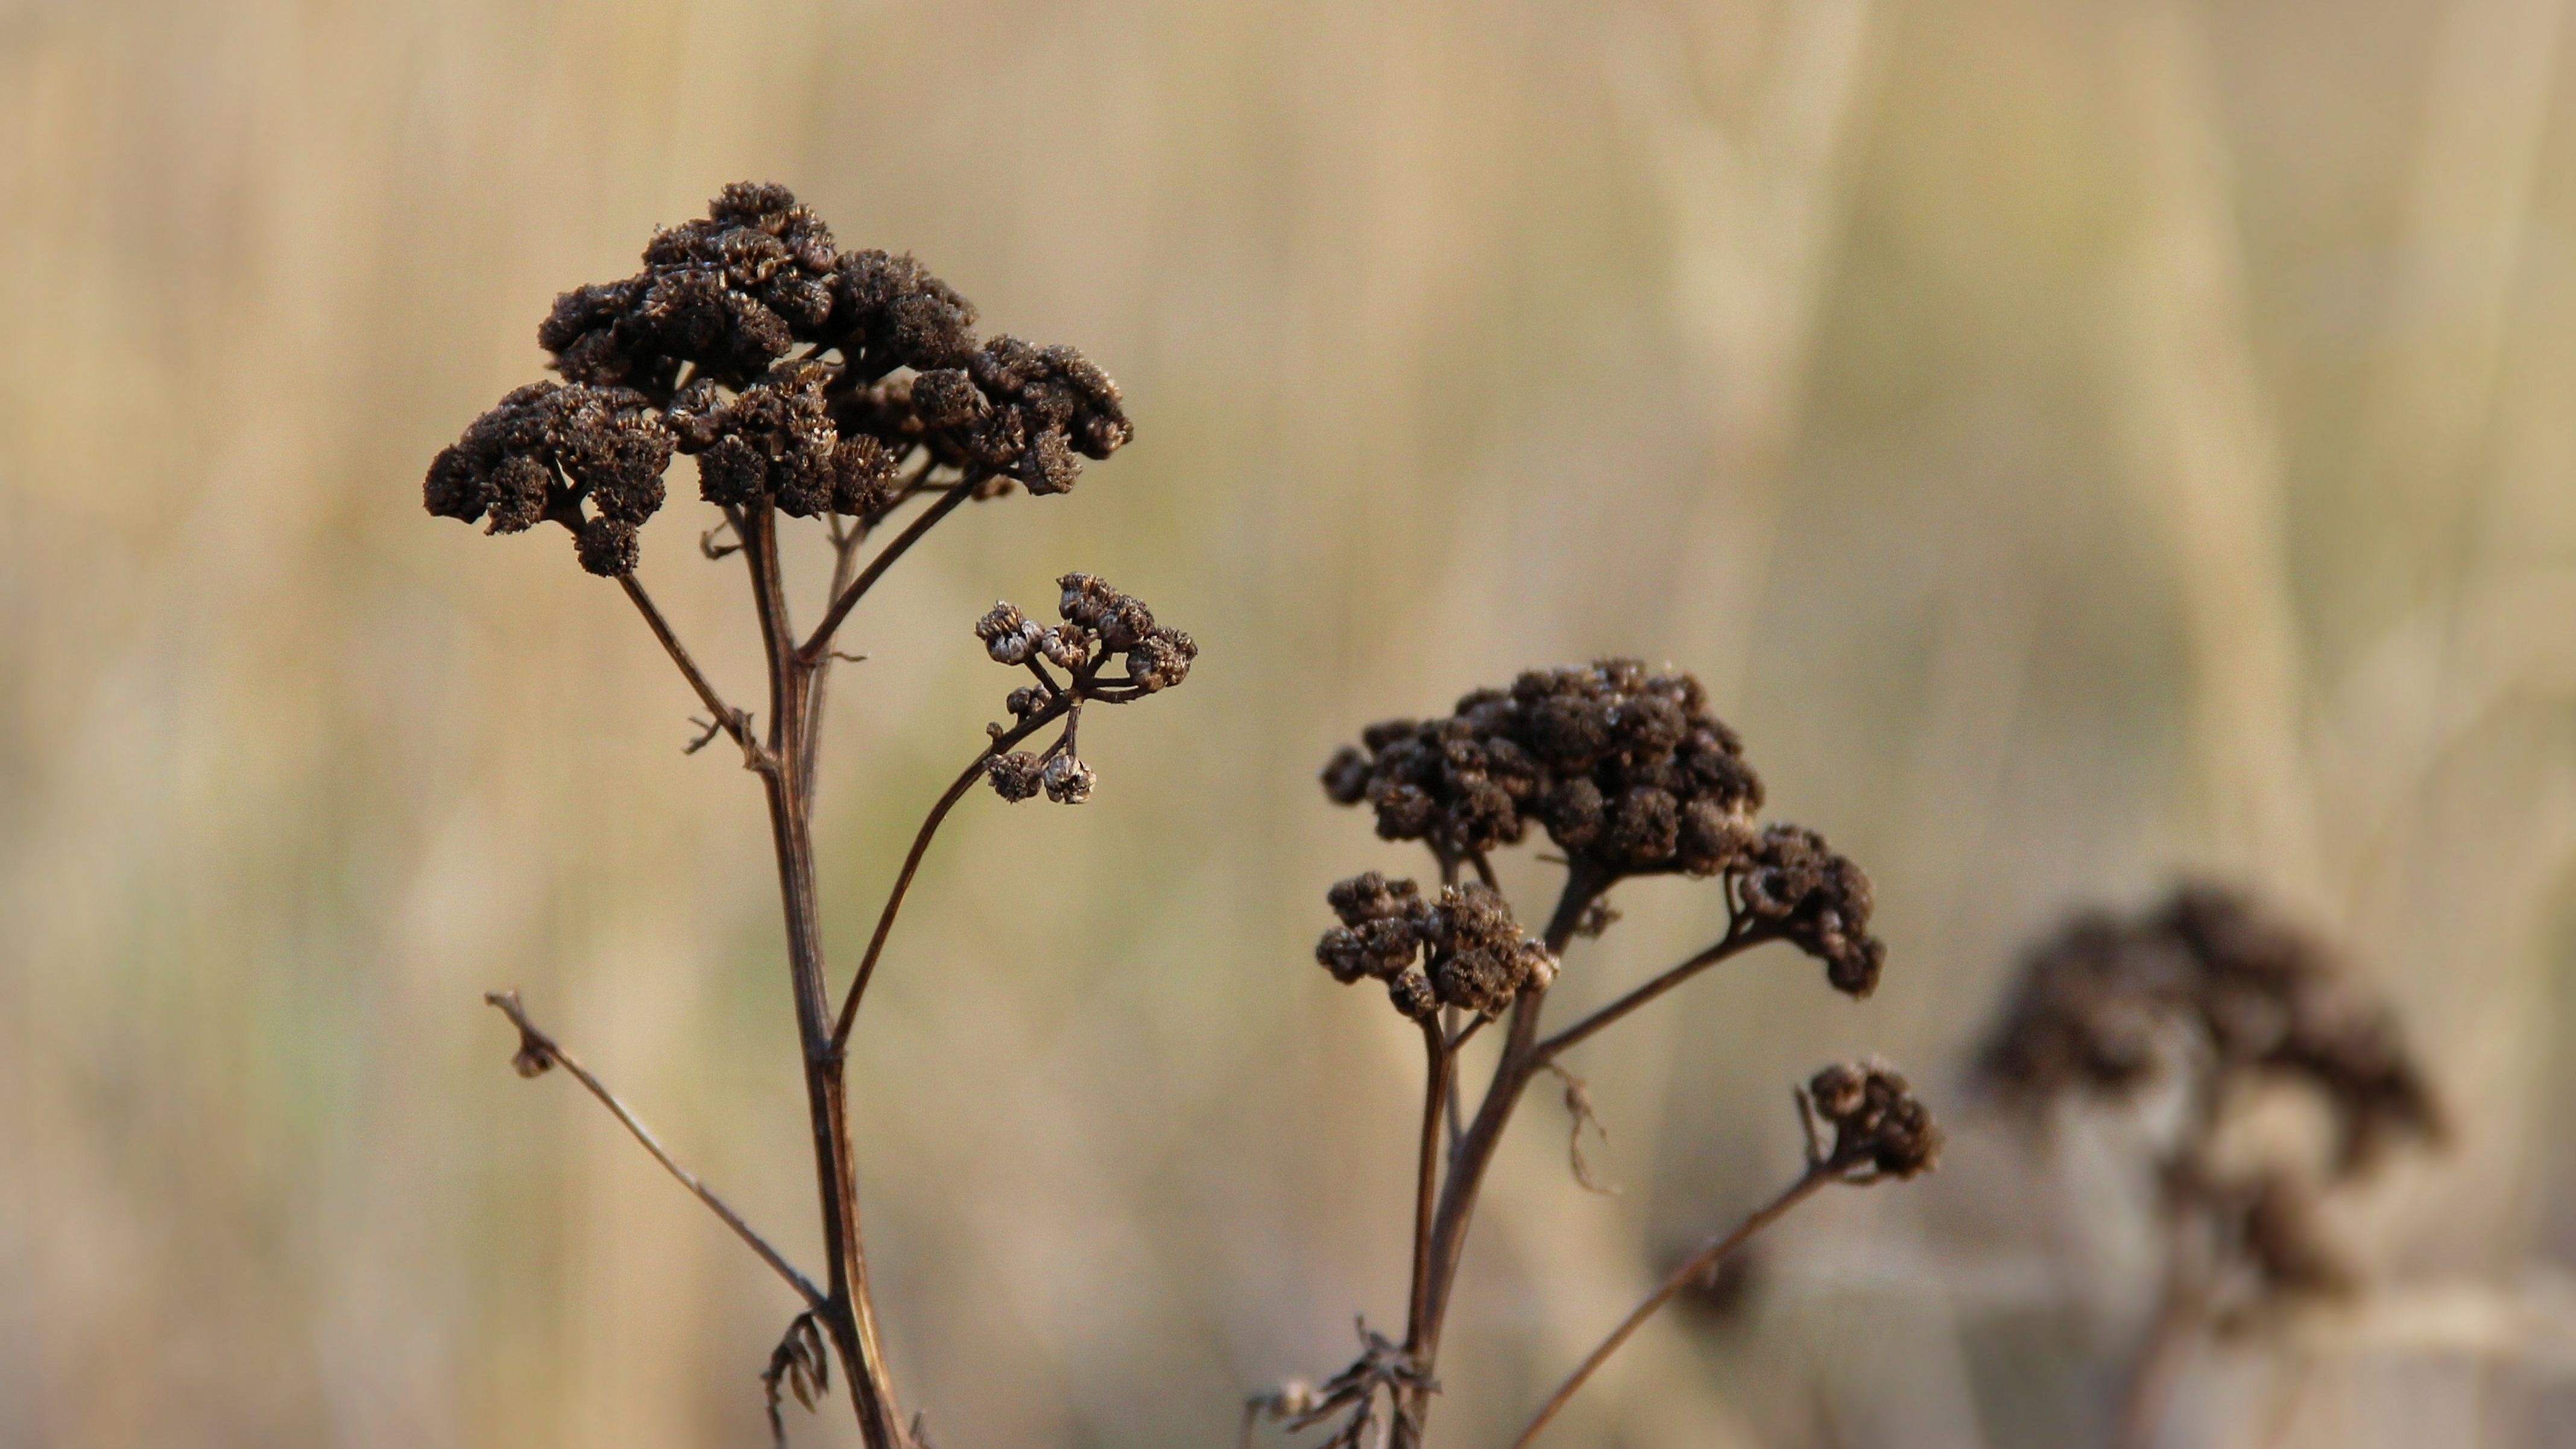
landscape, nature, branch, blossom, winter, plant, photography, leaf, flower, dry, autumn, brown, soil, botany, flora, fauna, twig, close up, macro photography, flowering plant, prettin, grass family, plant stem, land plant, elbaue